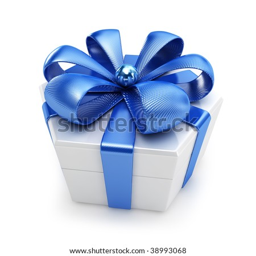
box with a blue ribbon isolated on white